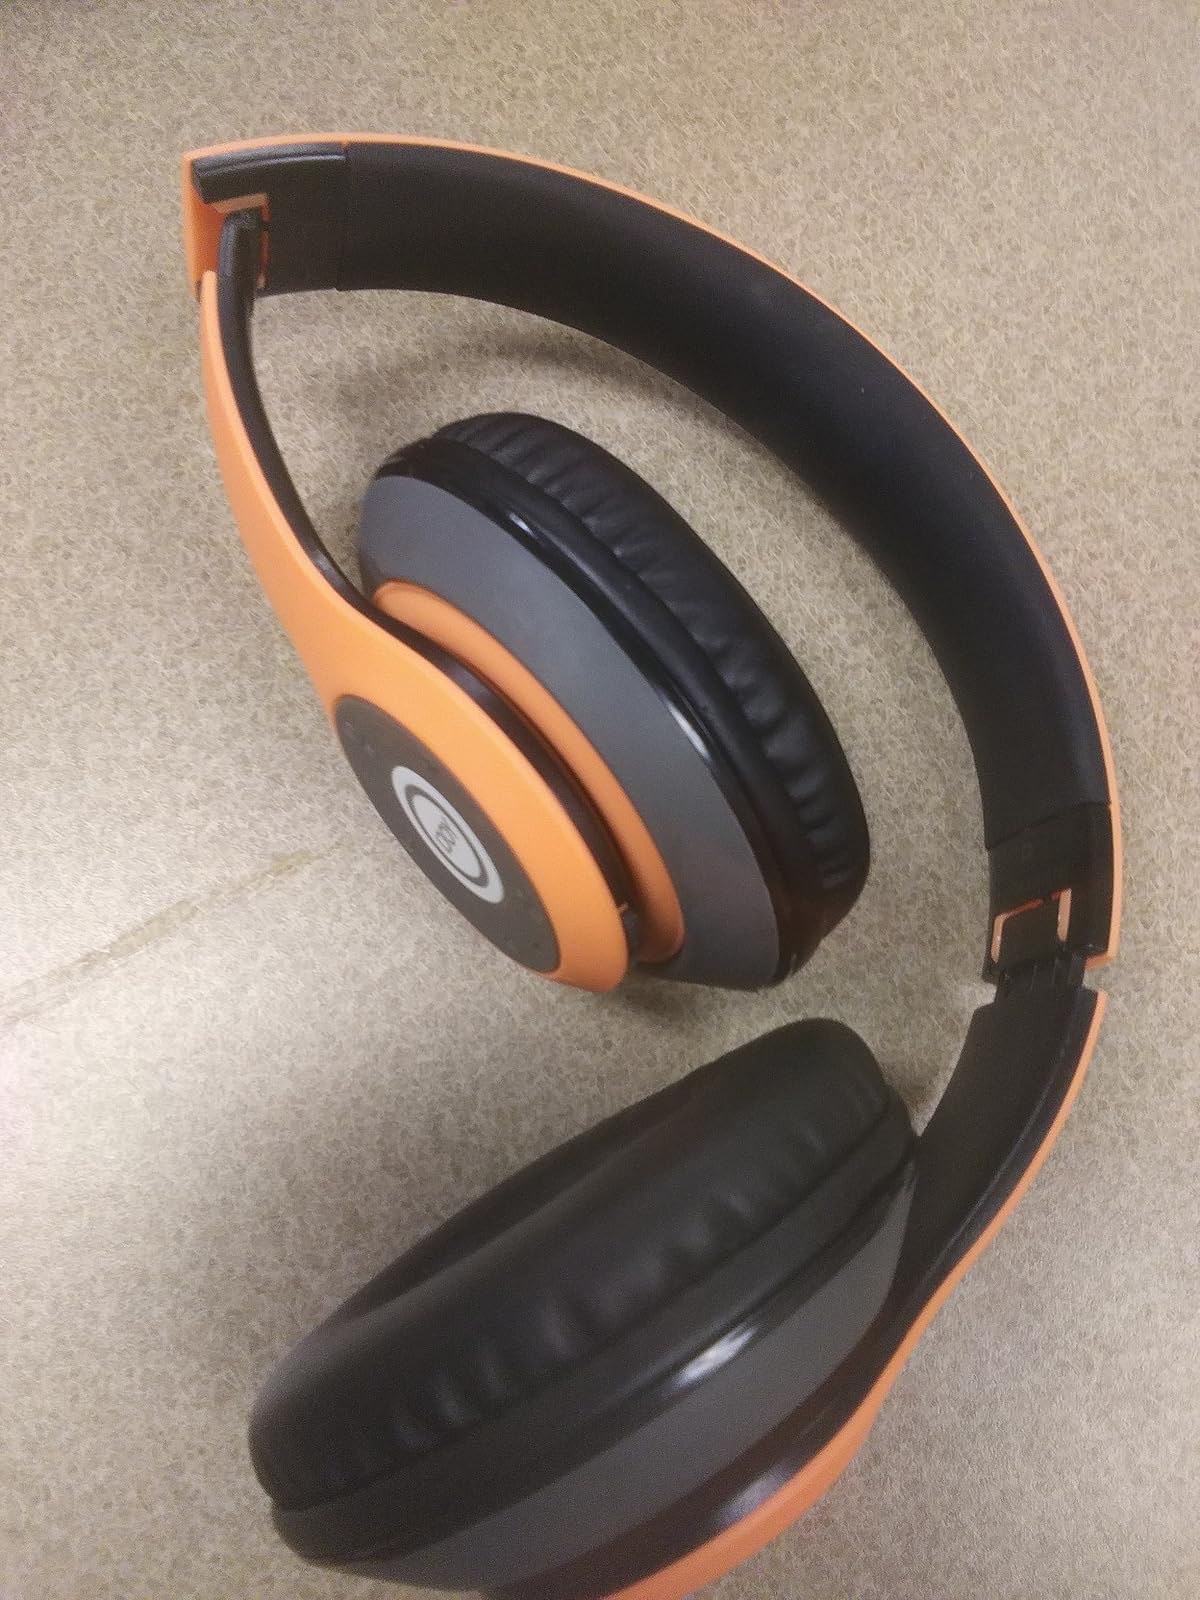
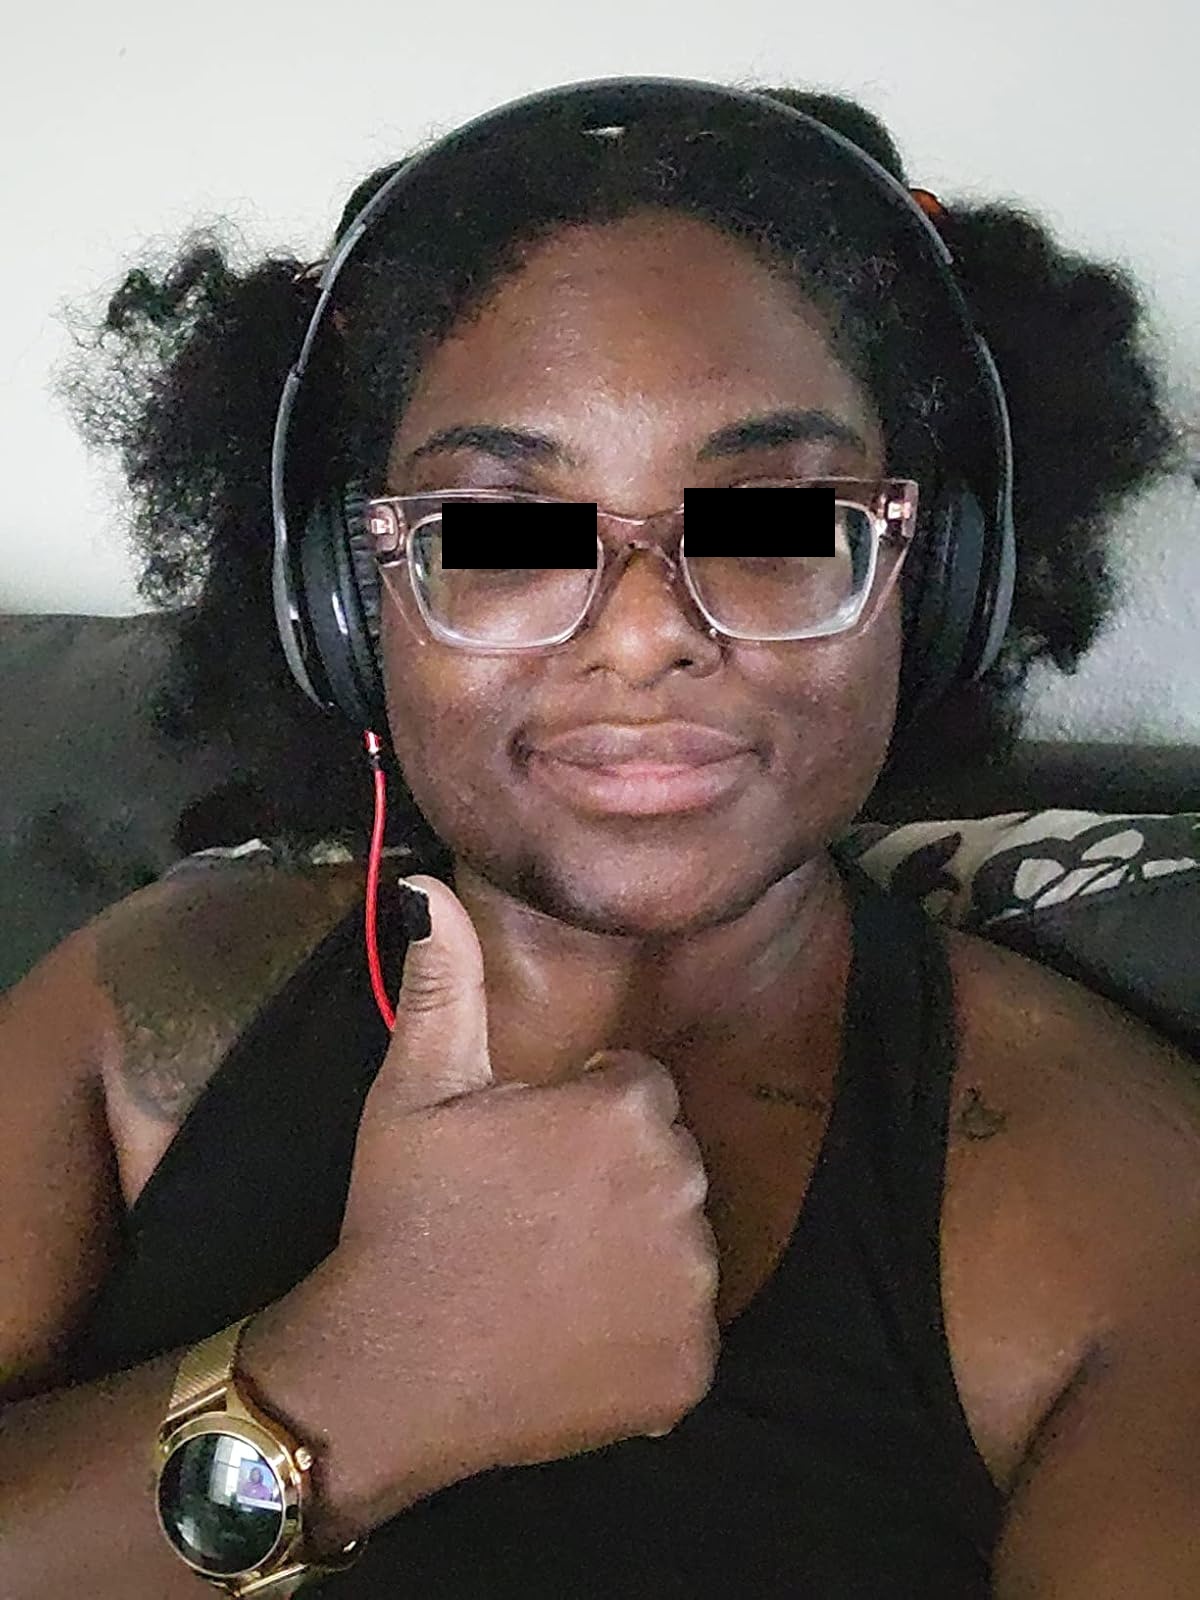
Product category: headphones
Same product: no